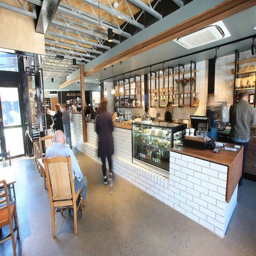
visit a café staffed by vulnerable young people